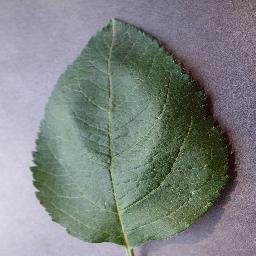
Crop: apple
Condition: healthy